Michigan State Police

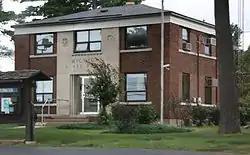
MSP post in Iron Mountain showing the typical architecture

MSP's standard patrol cars are distinctive in style among U.S. police agencies. They are painted bright blue, with the agency's seal printed on the front doors, and feature a single large red light on the roof, a design which was once common among U.S. police agencies, but is now largely unique to MSP. Among officers, a patrol car of this design is often colloquially called a "blue goose".